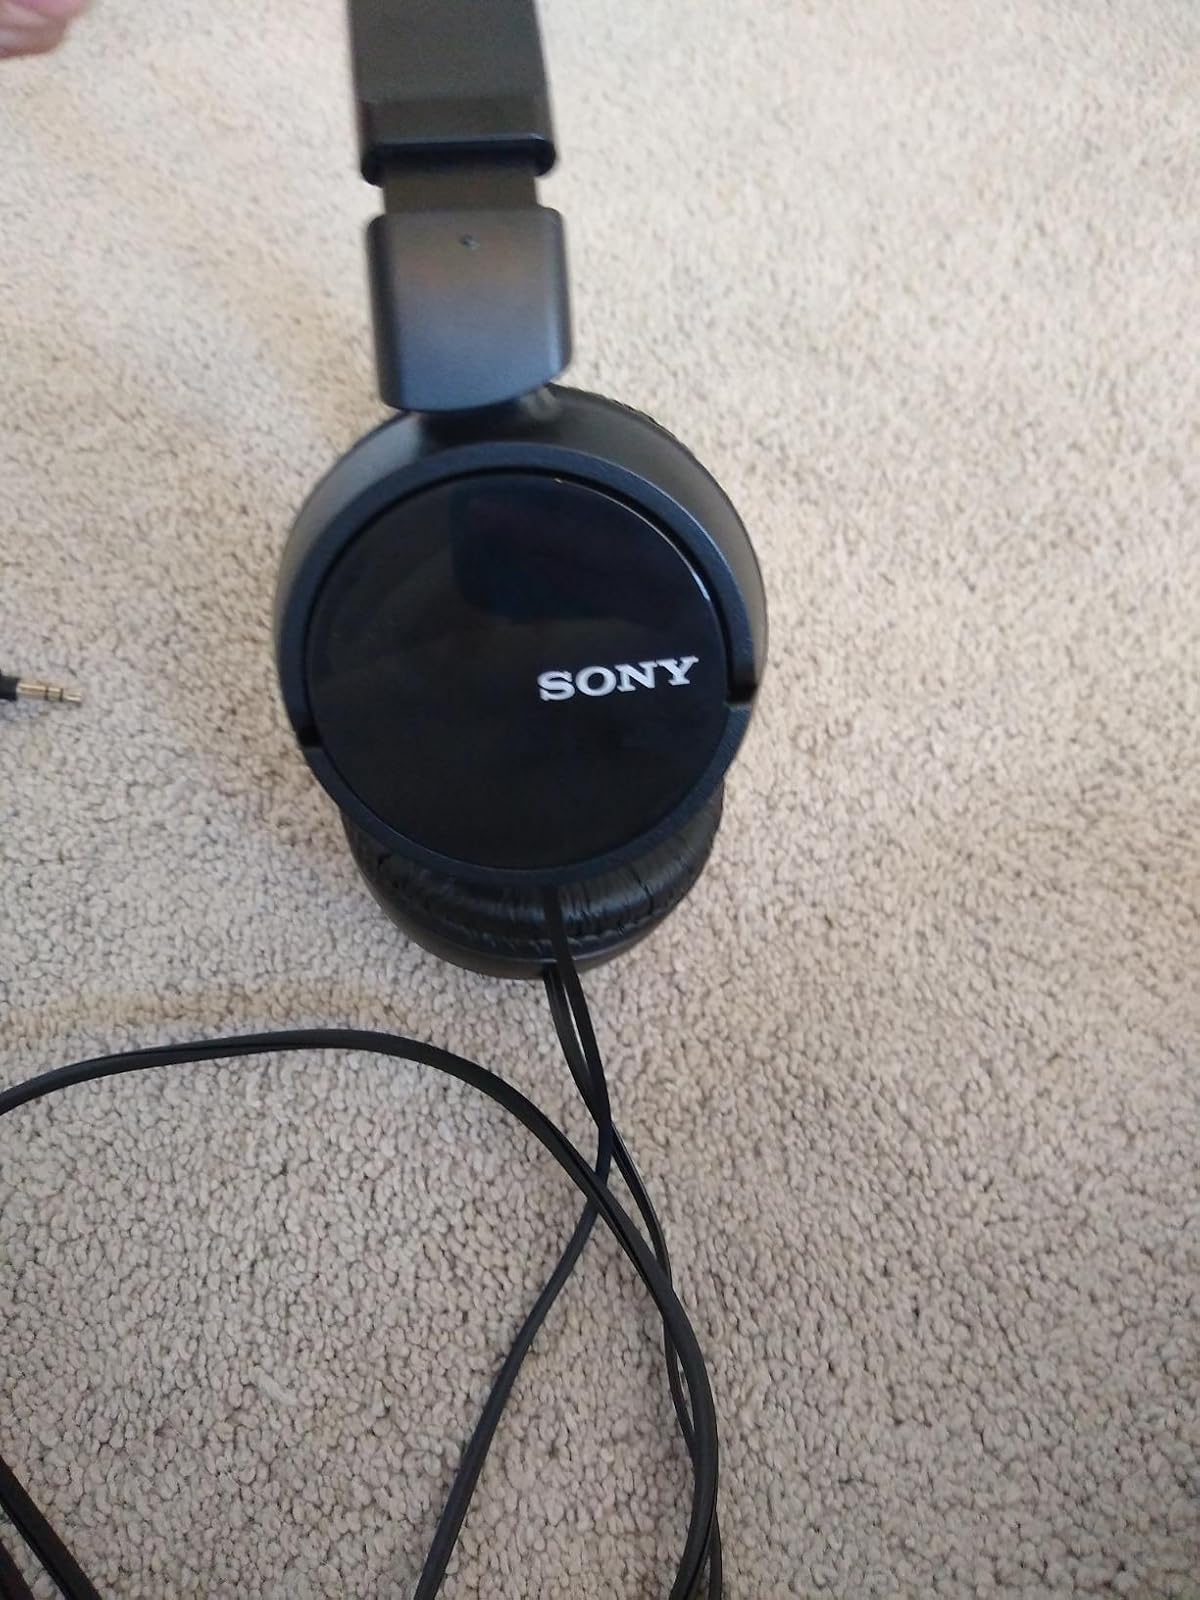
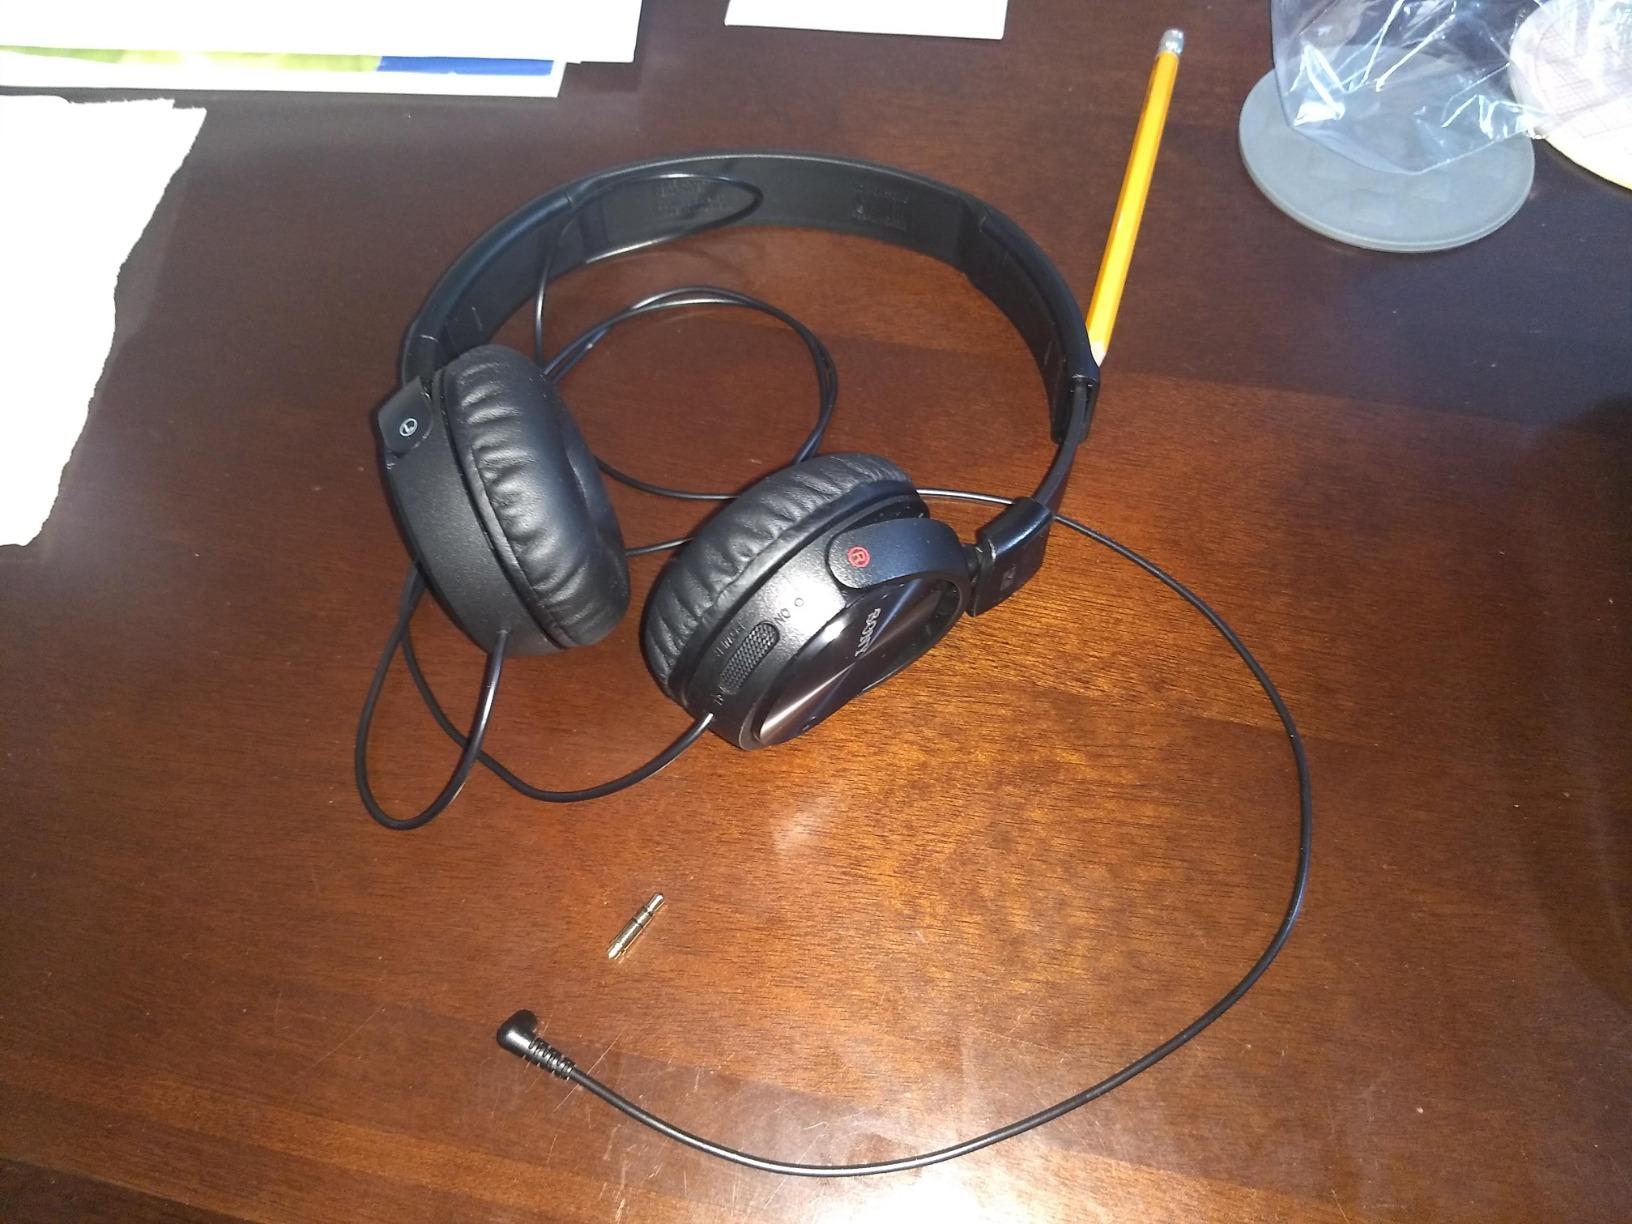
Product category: headphones
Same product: yes